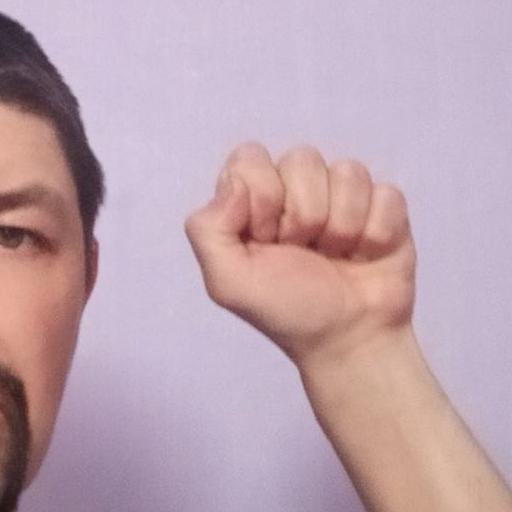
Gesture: fist